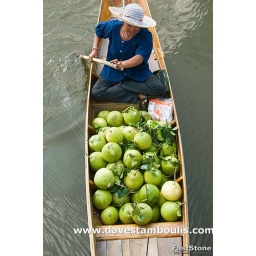
a vendor rows her boat with pomelos at the Damnoen Saduak floating market in Thailand